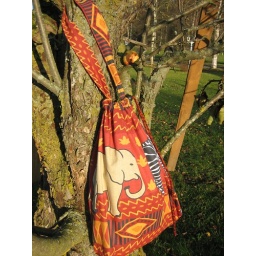
A handicraft bag with an elephant and a zebra (and a rotten apple in the tree)